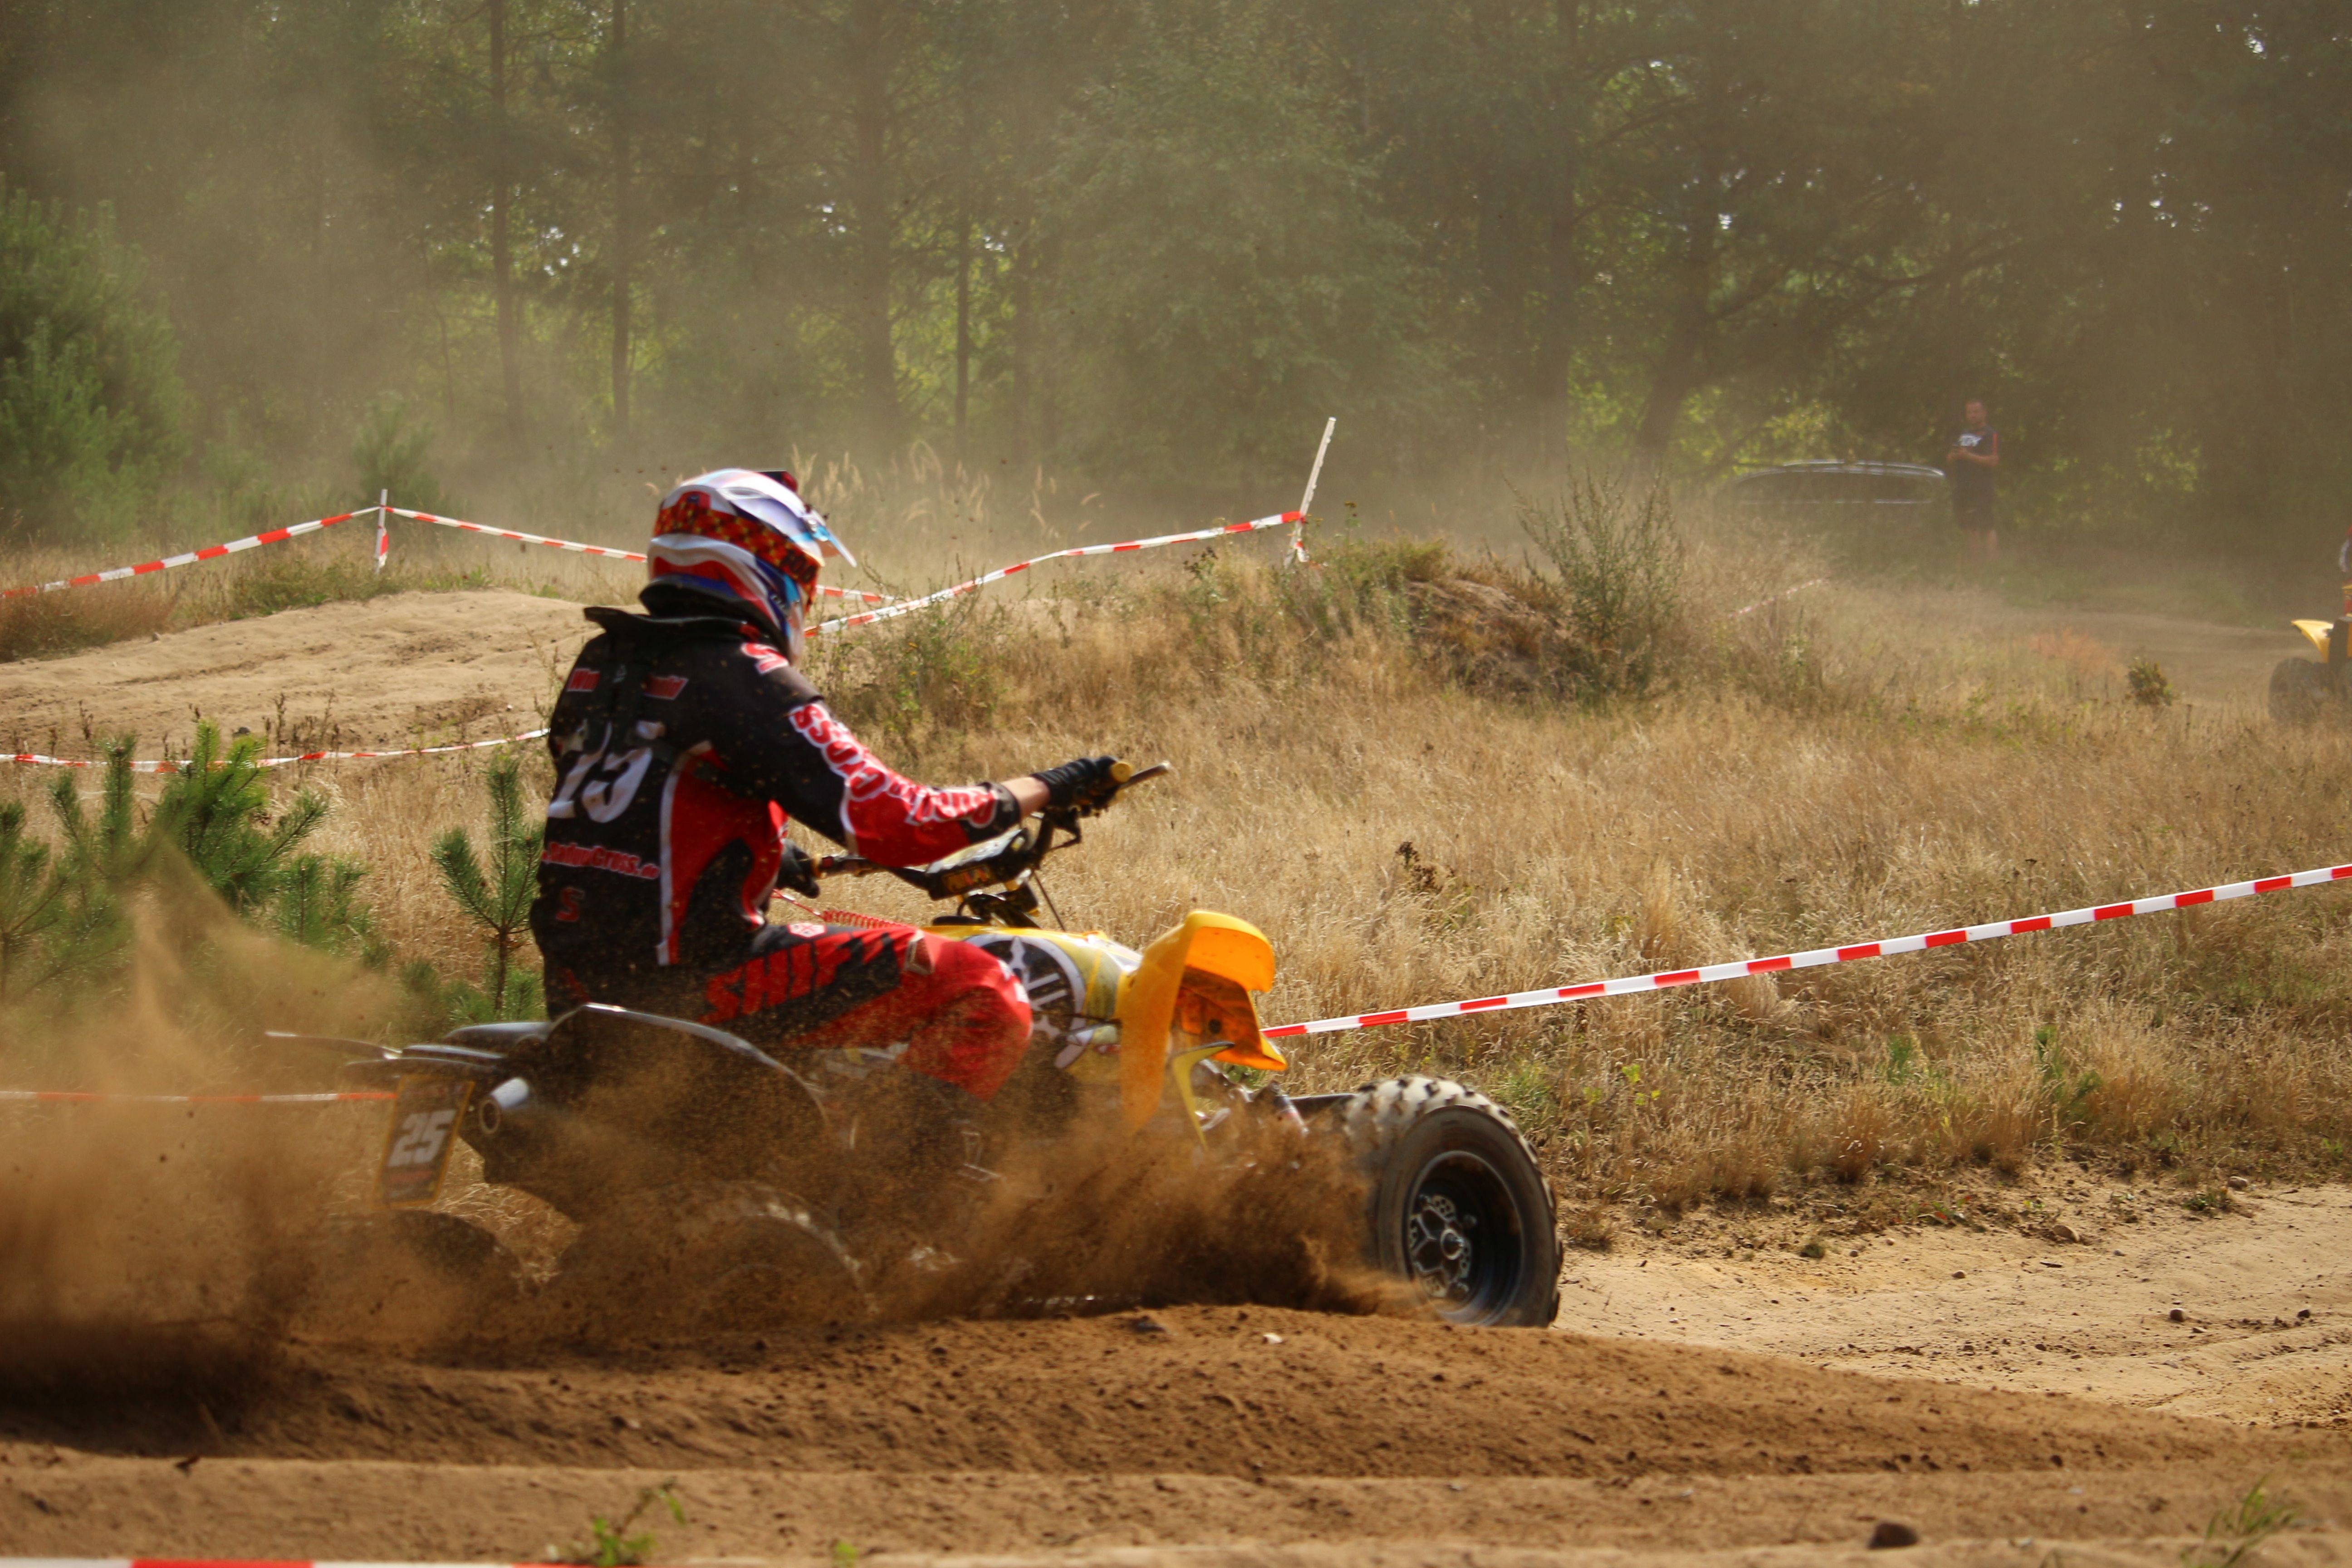
sand, vehicle, motorcycle, mud, motocross, soil, cross, extreme sport, race, sports, racing, quad, motorsport, atv, screenshot, enduro, all terrain vehicle, eventing, motorcycle racing, auto racing, off roading